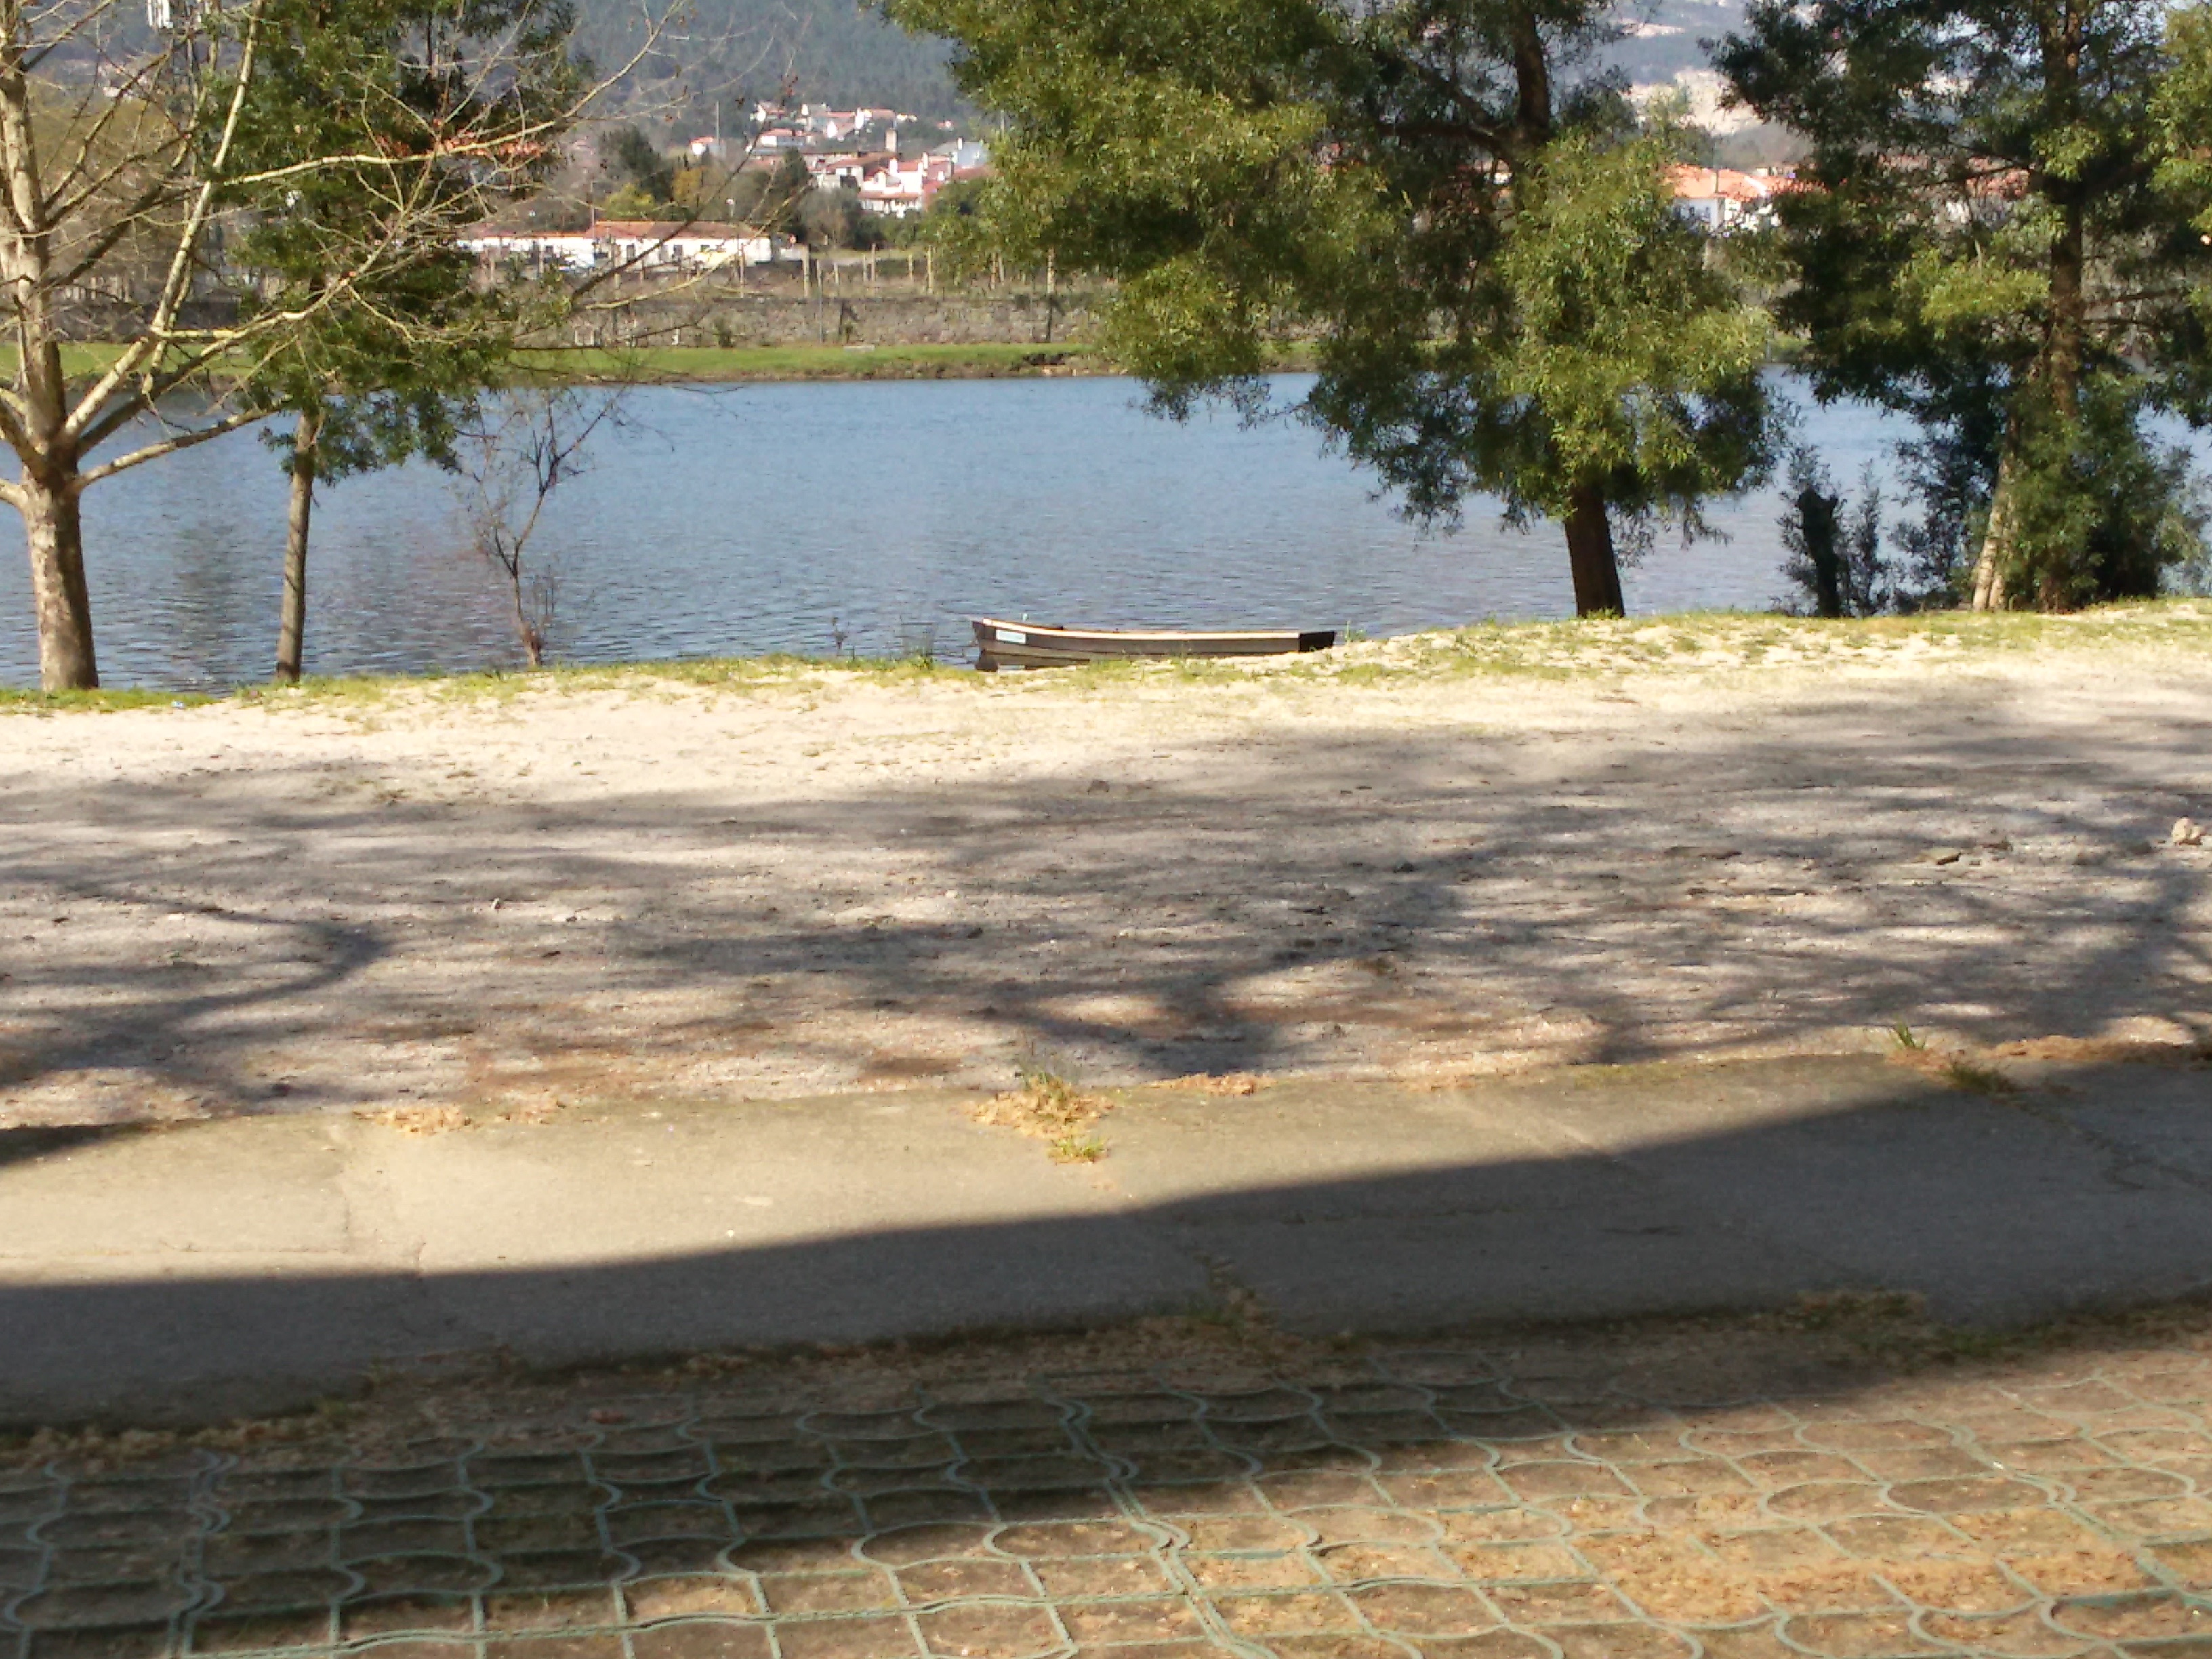
water, lake, river, walkway, reservoir